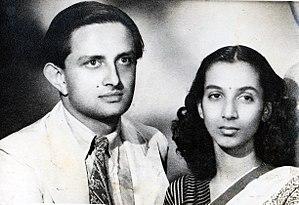
Mrinalini Vikram Sarabhai, née le 11 mai 1918, morte le 21 janvier 2016, est une danseuse, une chorégraphe et une pédagogue indienne. Auteure de plusieurs publications, elle a surtout fondé et dirigé une académie des arts de la scène, la Darpana Academy of Performing Arts, formant en danse, théâtre, musique et marionnettes, dans la ville d'Ahmedabad. Elle a reçu de nombreux prix et distinctions pour ses contributions artistiques, et a formé des milliers d’élèves au bharata natyam et au kathakali.